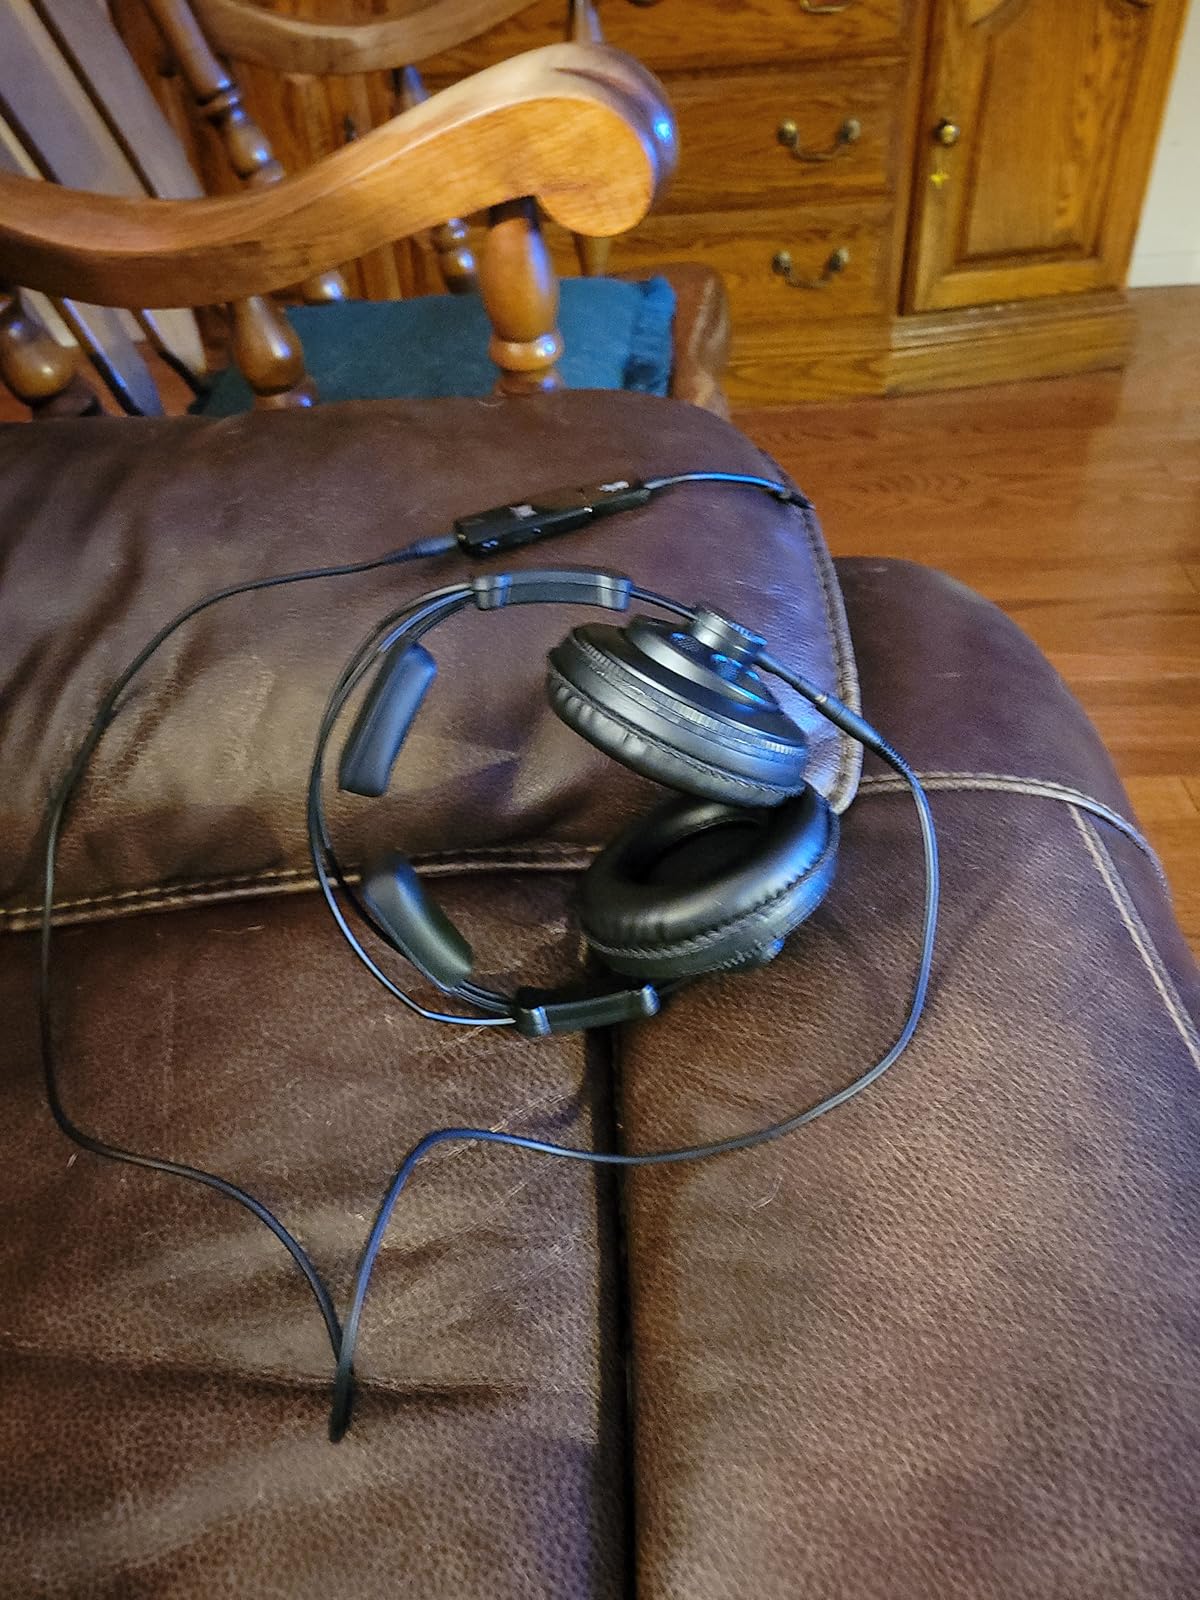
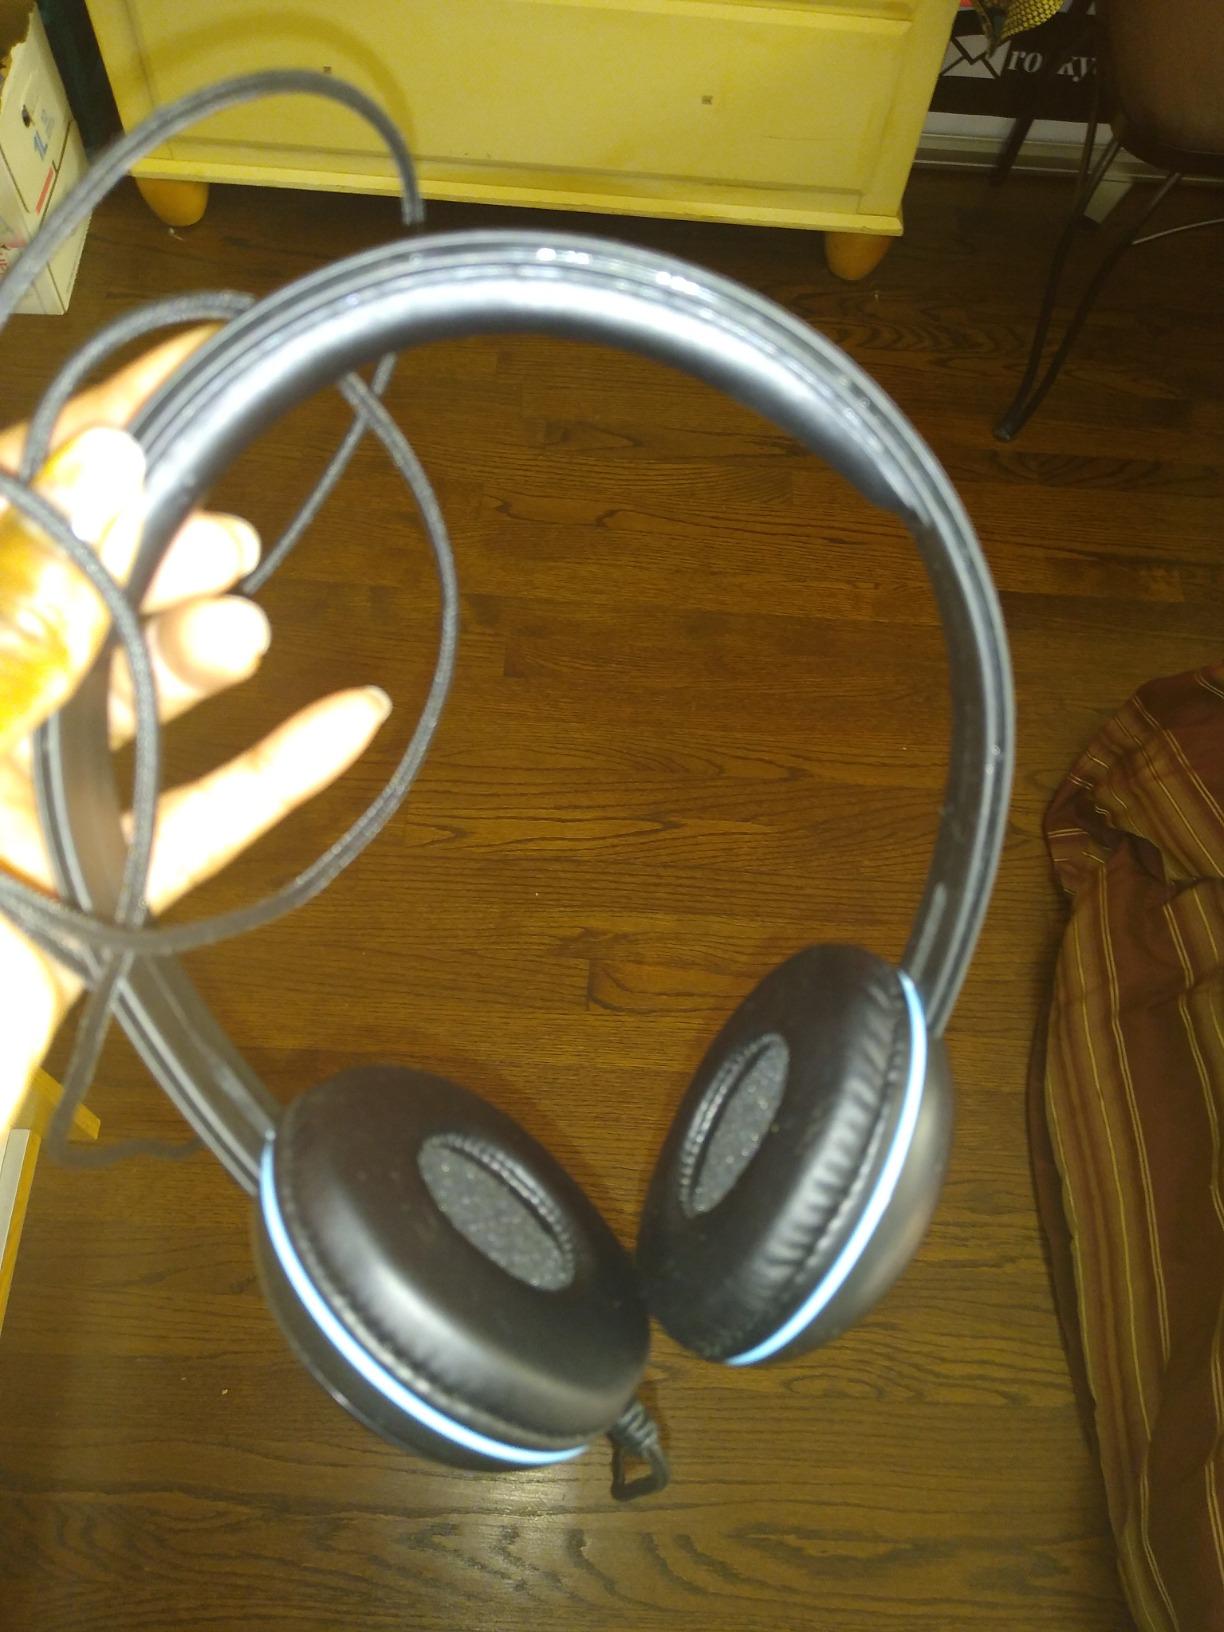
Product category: headphones
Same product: no